Patleina Monastery

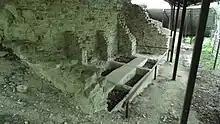
A view to the crypt

The Patleina Monastery is ruined. The complex included of cross-shaped church, residential and commercial buildings. The edifices are set on a narrow terrace at the foot of a steep mountain slope overgrown with linden, hornbeam and oak trees. There are three courtyards – one for prayer, one facing the residential building and one with ceramic and glass workshops. The church with the residential quarters south of it occupied the western part of the terrace; the rest of the buildings used to against the slopes from the west and north. A few metres to the north of the church was the monastery crypt consisting of six burial chambers.